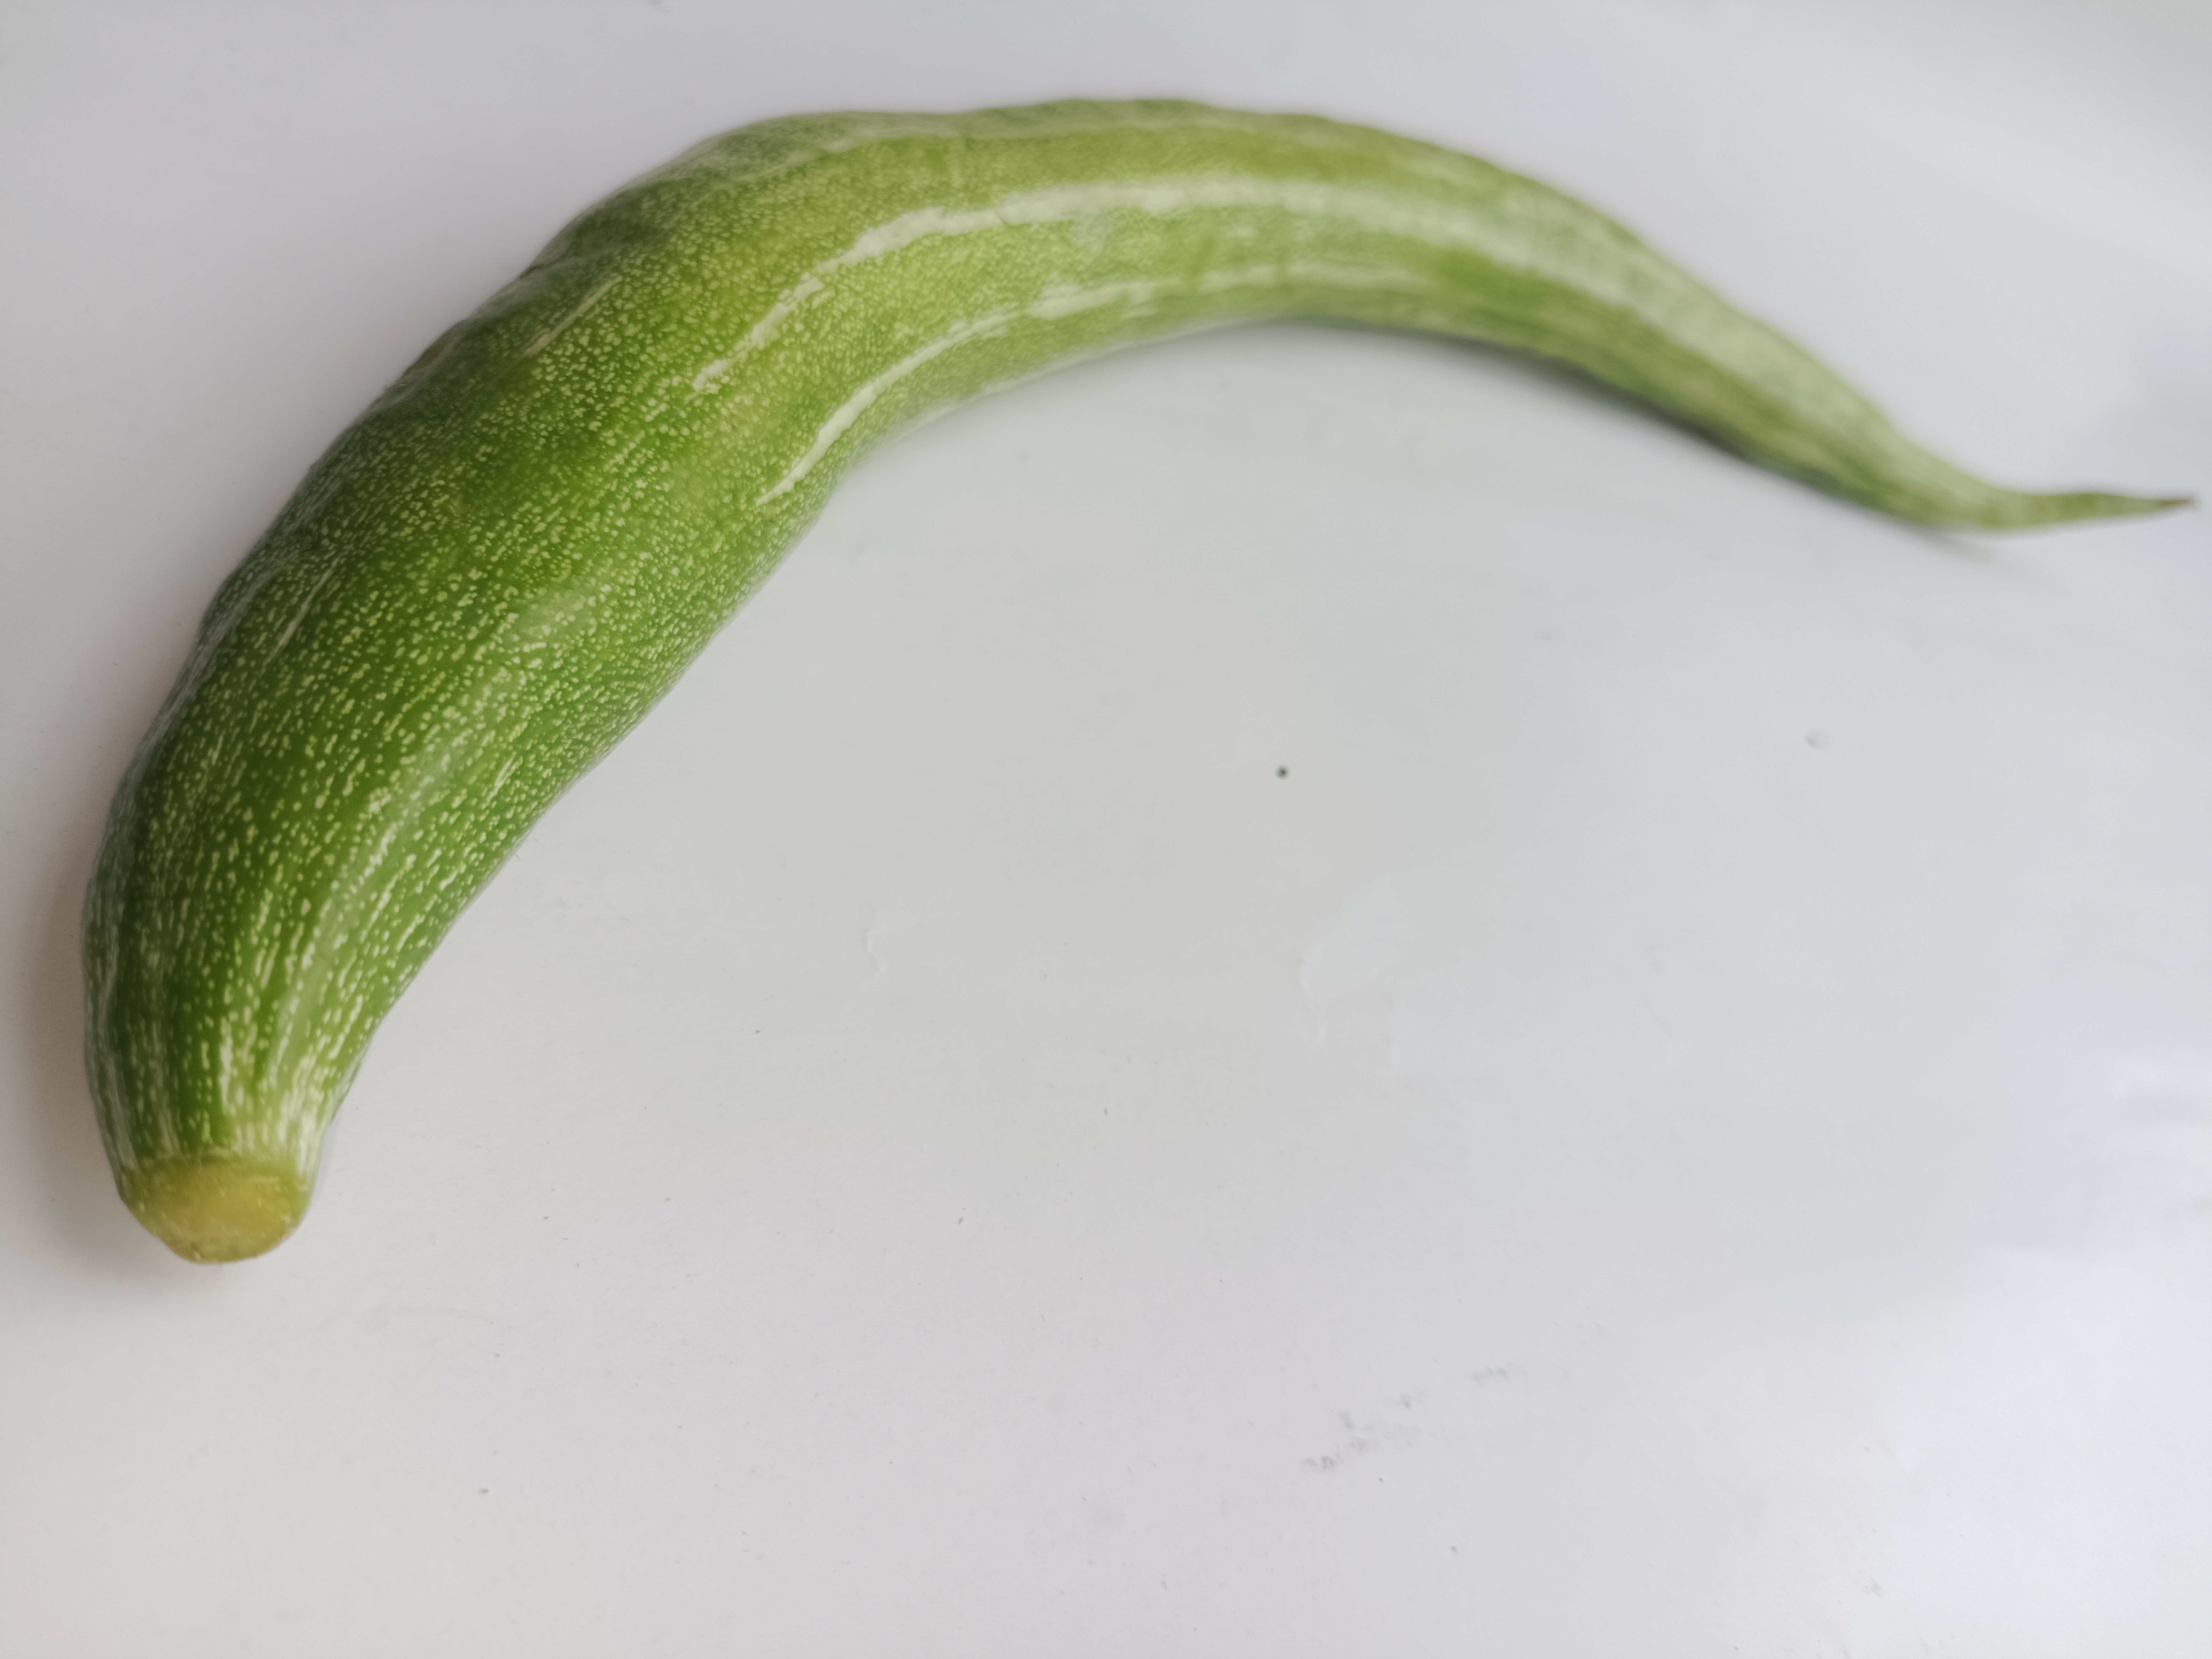
Label: Trichosanthes cucumerina